Horror films of Europe

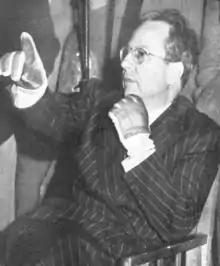
Director Riccardo Freda on the set of "I Vampiri", the first Italian horror film of the sound era.

German horror films remained marginal after the silent film era. The Third Reich ended the production of horror films and German productions never gained a mass audience leading the genre to not return in any major form until the late 1960s. Between 1933 and 1989, Randall Halle stated about only 34 films that could be described as horror films and 45 which were co-productions with other countries, primarily Spain and Italy. Outside of Werner Herzog's "Nosferatu the Vampyre" (1979) most of these films were low-budget that focused on erotic themes over horrific turns in narrative. In the mid-1970s, "Federal Department for Media Harmful to Young Persons" was tasked with the protection of minors from violent, racist and pornographic content in literature and comic books which led to increased the code which became law in 1973. These laws expanded to home video in 1985 following the release of titles such as Sam Raimi's "The Evil Dead" (1981) and the political change when Helmut Kohl became chancellor in 1982. The amount of West German film productions were low in the 1980s, leaving the genre to be shot by amateurs with low-budget productions. In the early 1980s, West Germany's government cracked down on graphic horror films similar to the United Kingdom's Video nasty panic. A direct response to this led to West German independent directors in the late 1980s and early 1990s, West German indie directors to release a comparatively high number of what Kai-Uwe Werbeck described as low-budget "hyper-violent horror films" sometimes described as German underground horror. Werbeck described the most prominent of these were of Jörg Buttgereit, described by Werbeck as "arguably the most visible German horror director of the 1980s and early 1990s", one which Harald Harzheim claimed to be "the first German director since the 1920s to give the horror genre new impulses". Similar gory films such as Olaf Ittenbach's "The Burning Moon" was the first, and last film to be made in Germany that is still banned there as of 2016.